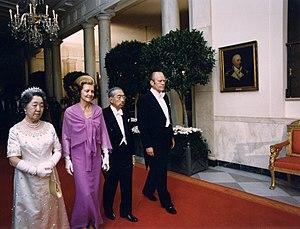
Impératrice du Japon Nagako, Madame Betty Ford, Empereur Hirohito et le président américain Gerald Ford (1975).
Hirohito ou Hiro-Hito, né le 29 avril 1901 à Tokyo et mort le 7 janvier 1989 dans la même ville, est empereur du Japon du 25 décembre 1926 à sa mort. Bien que le nom de « Hirohito » soit usuel en Occident, au Japon on le désigne, depuis sa mort, par son nom de règne posthume, Shōwa Tennō.
L'impératrice Nagako de Kuni était une impératrice consort puis impératrice douairière du Japon. Elle était l'épouse de l'empereur Shōwa, la mère de l'ancien empereur émérite du Japon, Akihito, ainsi que de six autres enfants dont cinq filles, et la grand-mère de l'actuel empereur, Naruhito. Son nom posthume, Kōjun, signifie « pureté parfumée ».